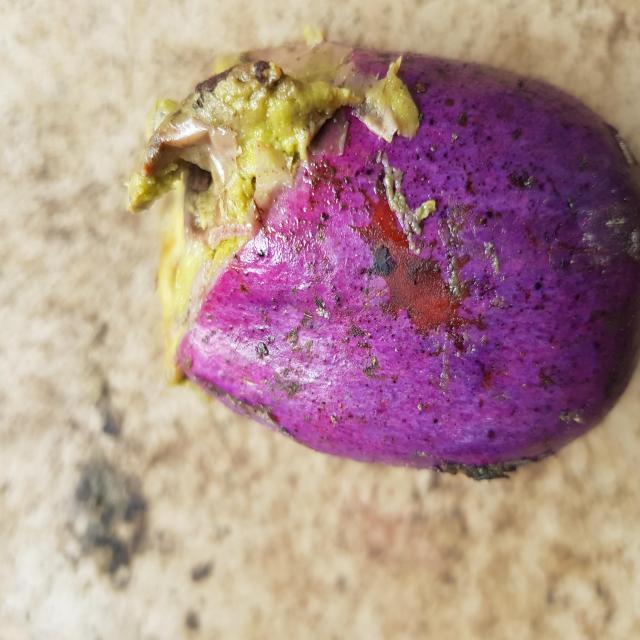
Plum grade: rotten